South African Class 8D 4-8-0

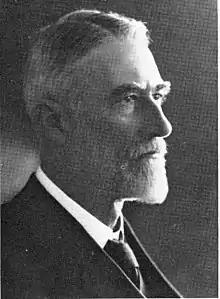
H.M. Beatty

While these first Schenectady- and ALCO-built locomotives were being subjected to exhaustive testing on all types of traffic and under varying conditions, some trouble was experienced with the leading two-wheeled pony truck. When designs were prepared at Salt River for a later order for more locomotives, the pony truck was replaced with a four-wheeled bogie.